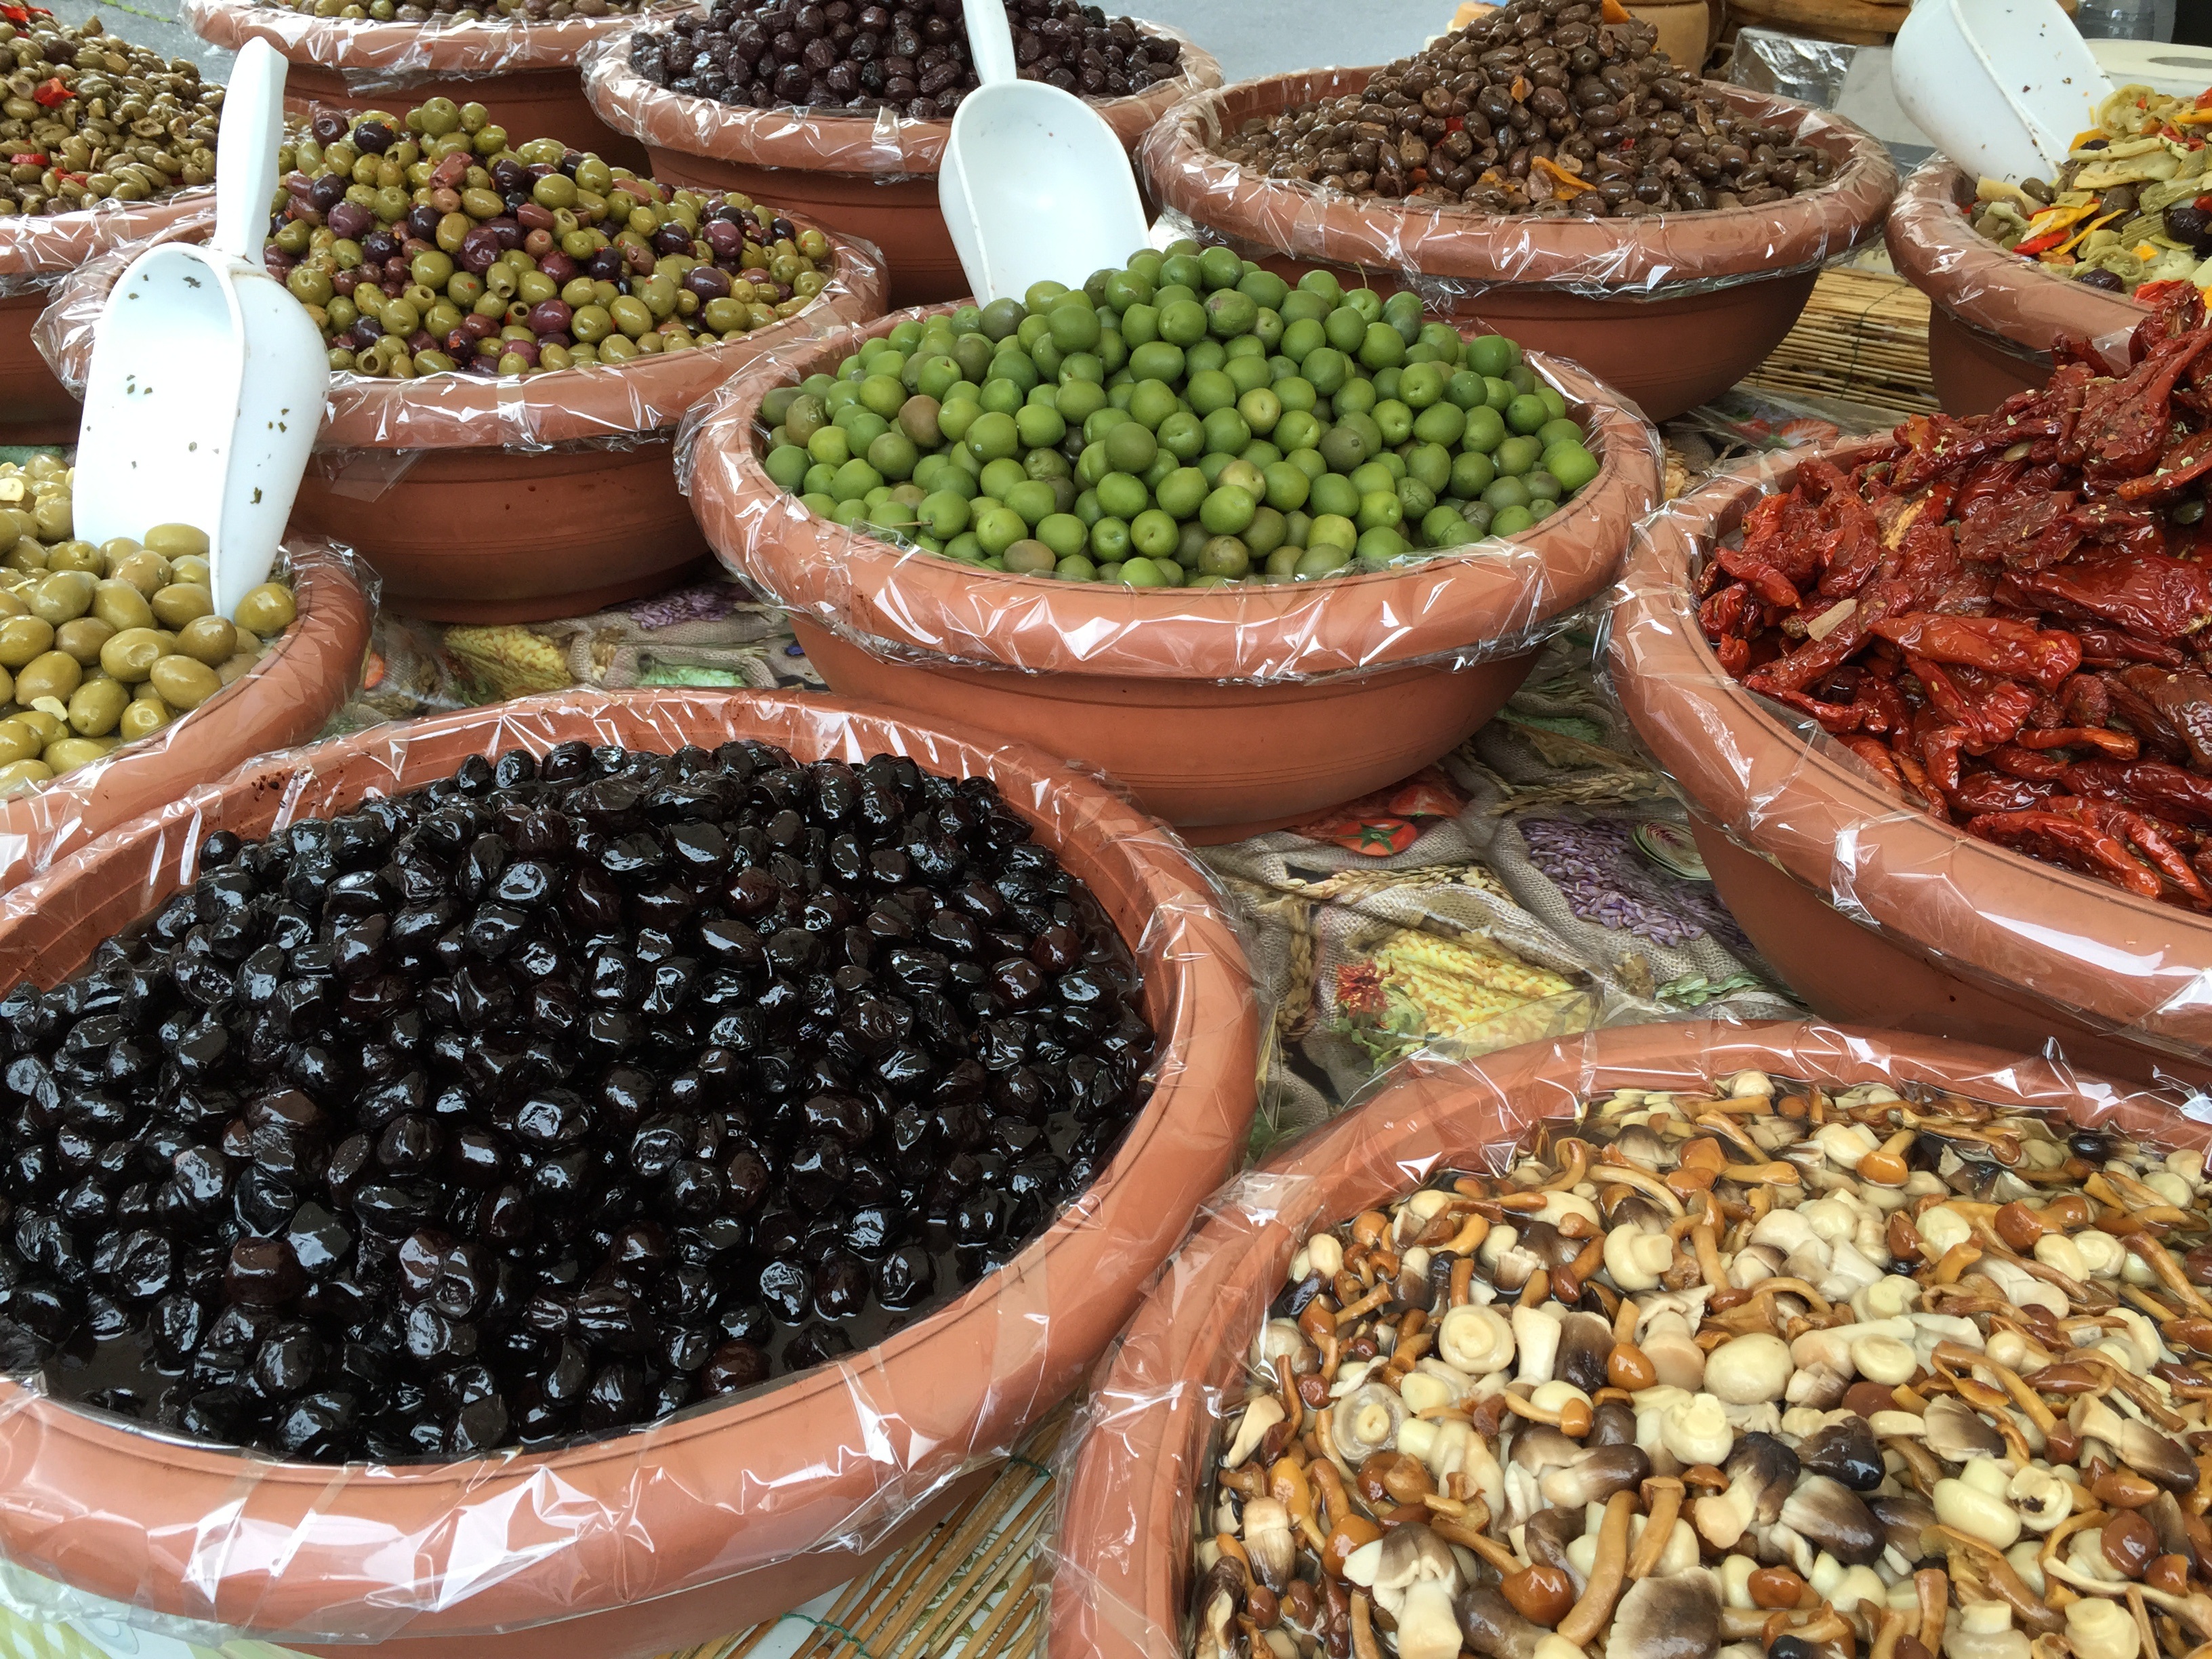
plant, fruit, food, mediterranean, produce, soil, market, eat, delicious, olives, olive oil, starter, italian, farmers local market